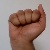
The image shows a hand gesture representing the letter 'A' in Indian Sign Language.